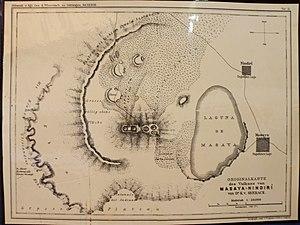
Carte du musée du volcan Masaya.
Le Masaya est un volcan situé à 8 km à vol d'oiseau de la ville de Masaya dans le département du même nom et à seulement 25 km au sud de Managua la capitale du Nicaragua, les deux agglomérations les plus peuplées du pays avec respectivement 2,2 millions et 230 000 habitants.